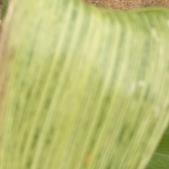
Crop: Maize
Condition: stripe-d